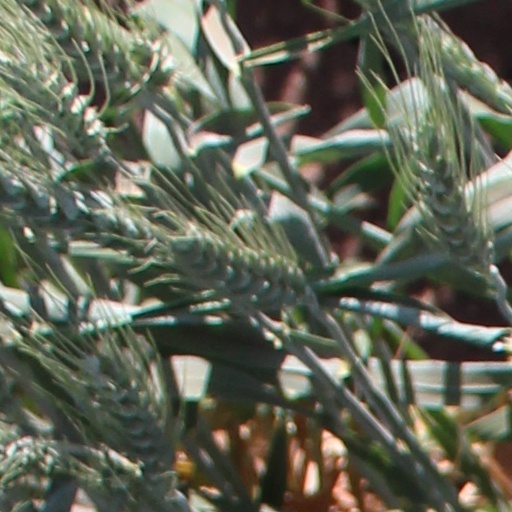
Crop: wheat